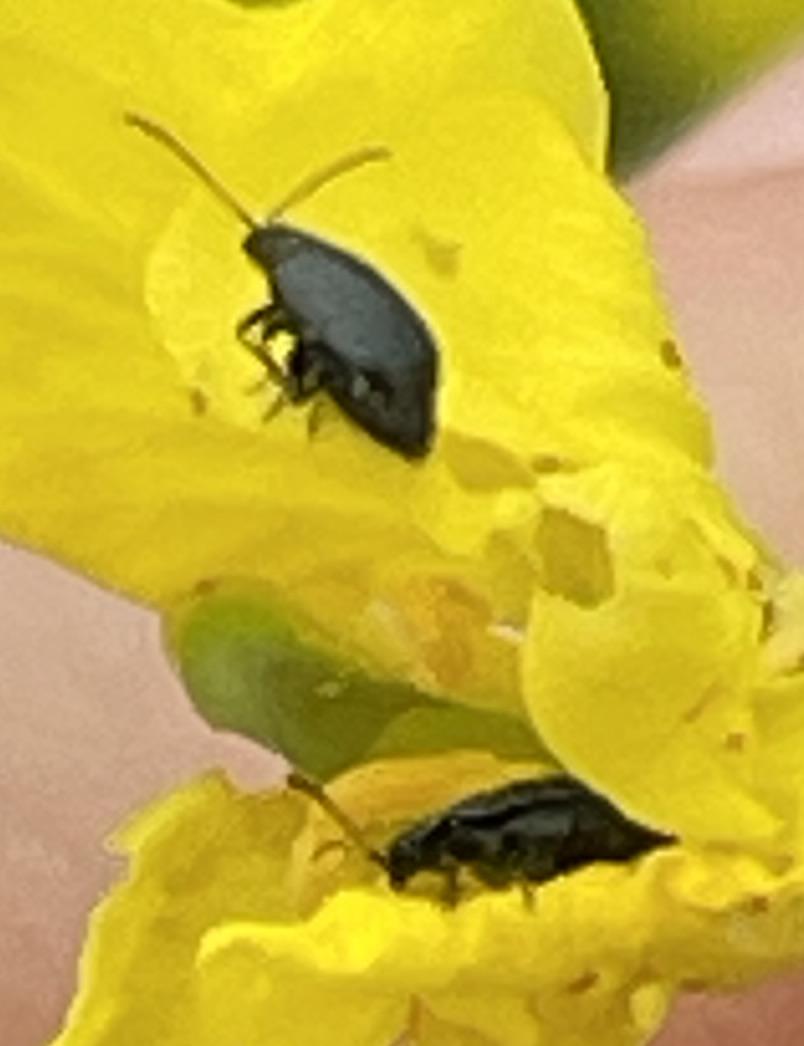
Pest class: crucifer_flea_beetle